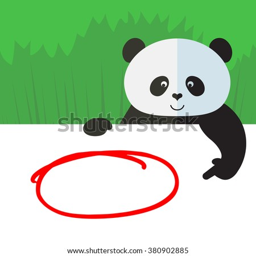
biological species holding a blank sheet and pointing on red empty frame .